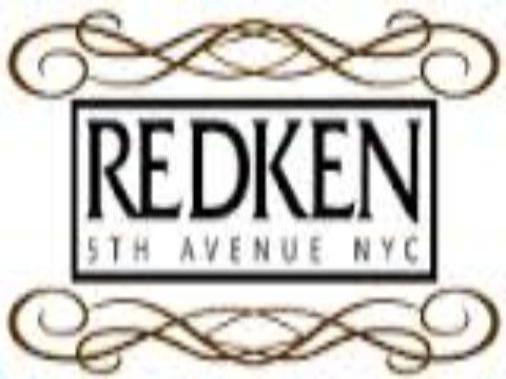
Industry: Necessities